The Lady from Hell

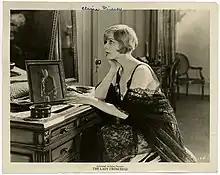

"(not to be confused with the 1929 Mary Astor film --The Woman from Hell)"